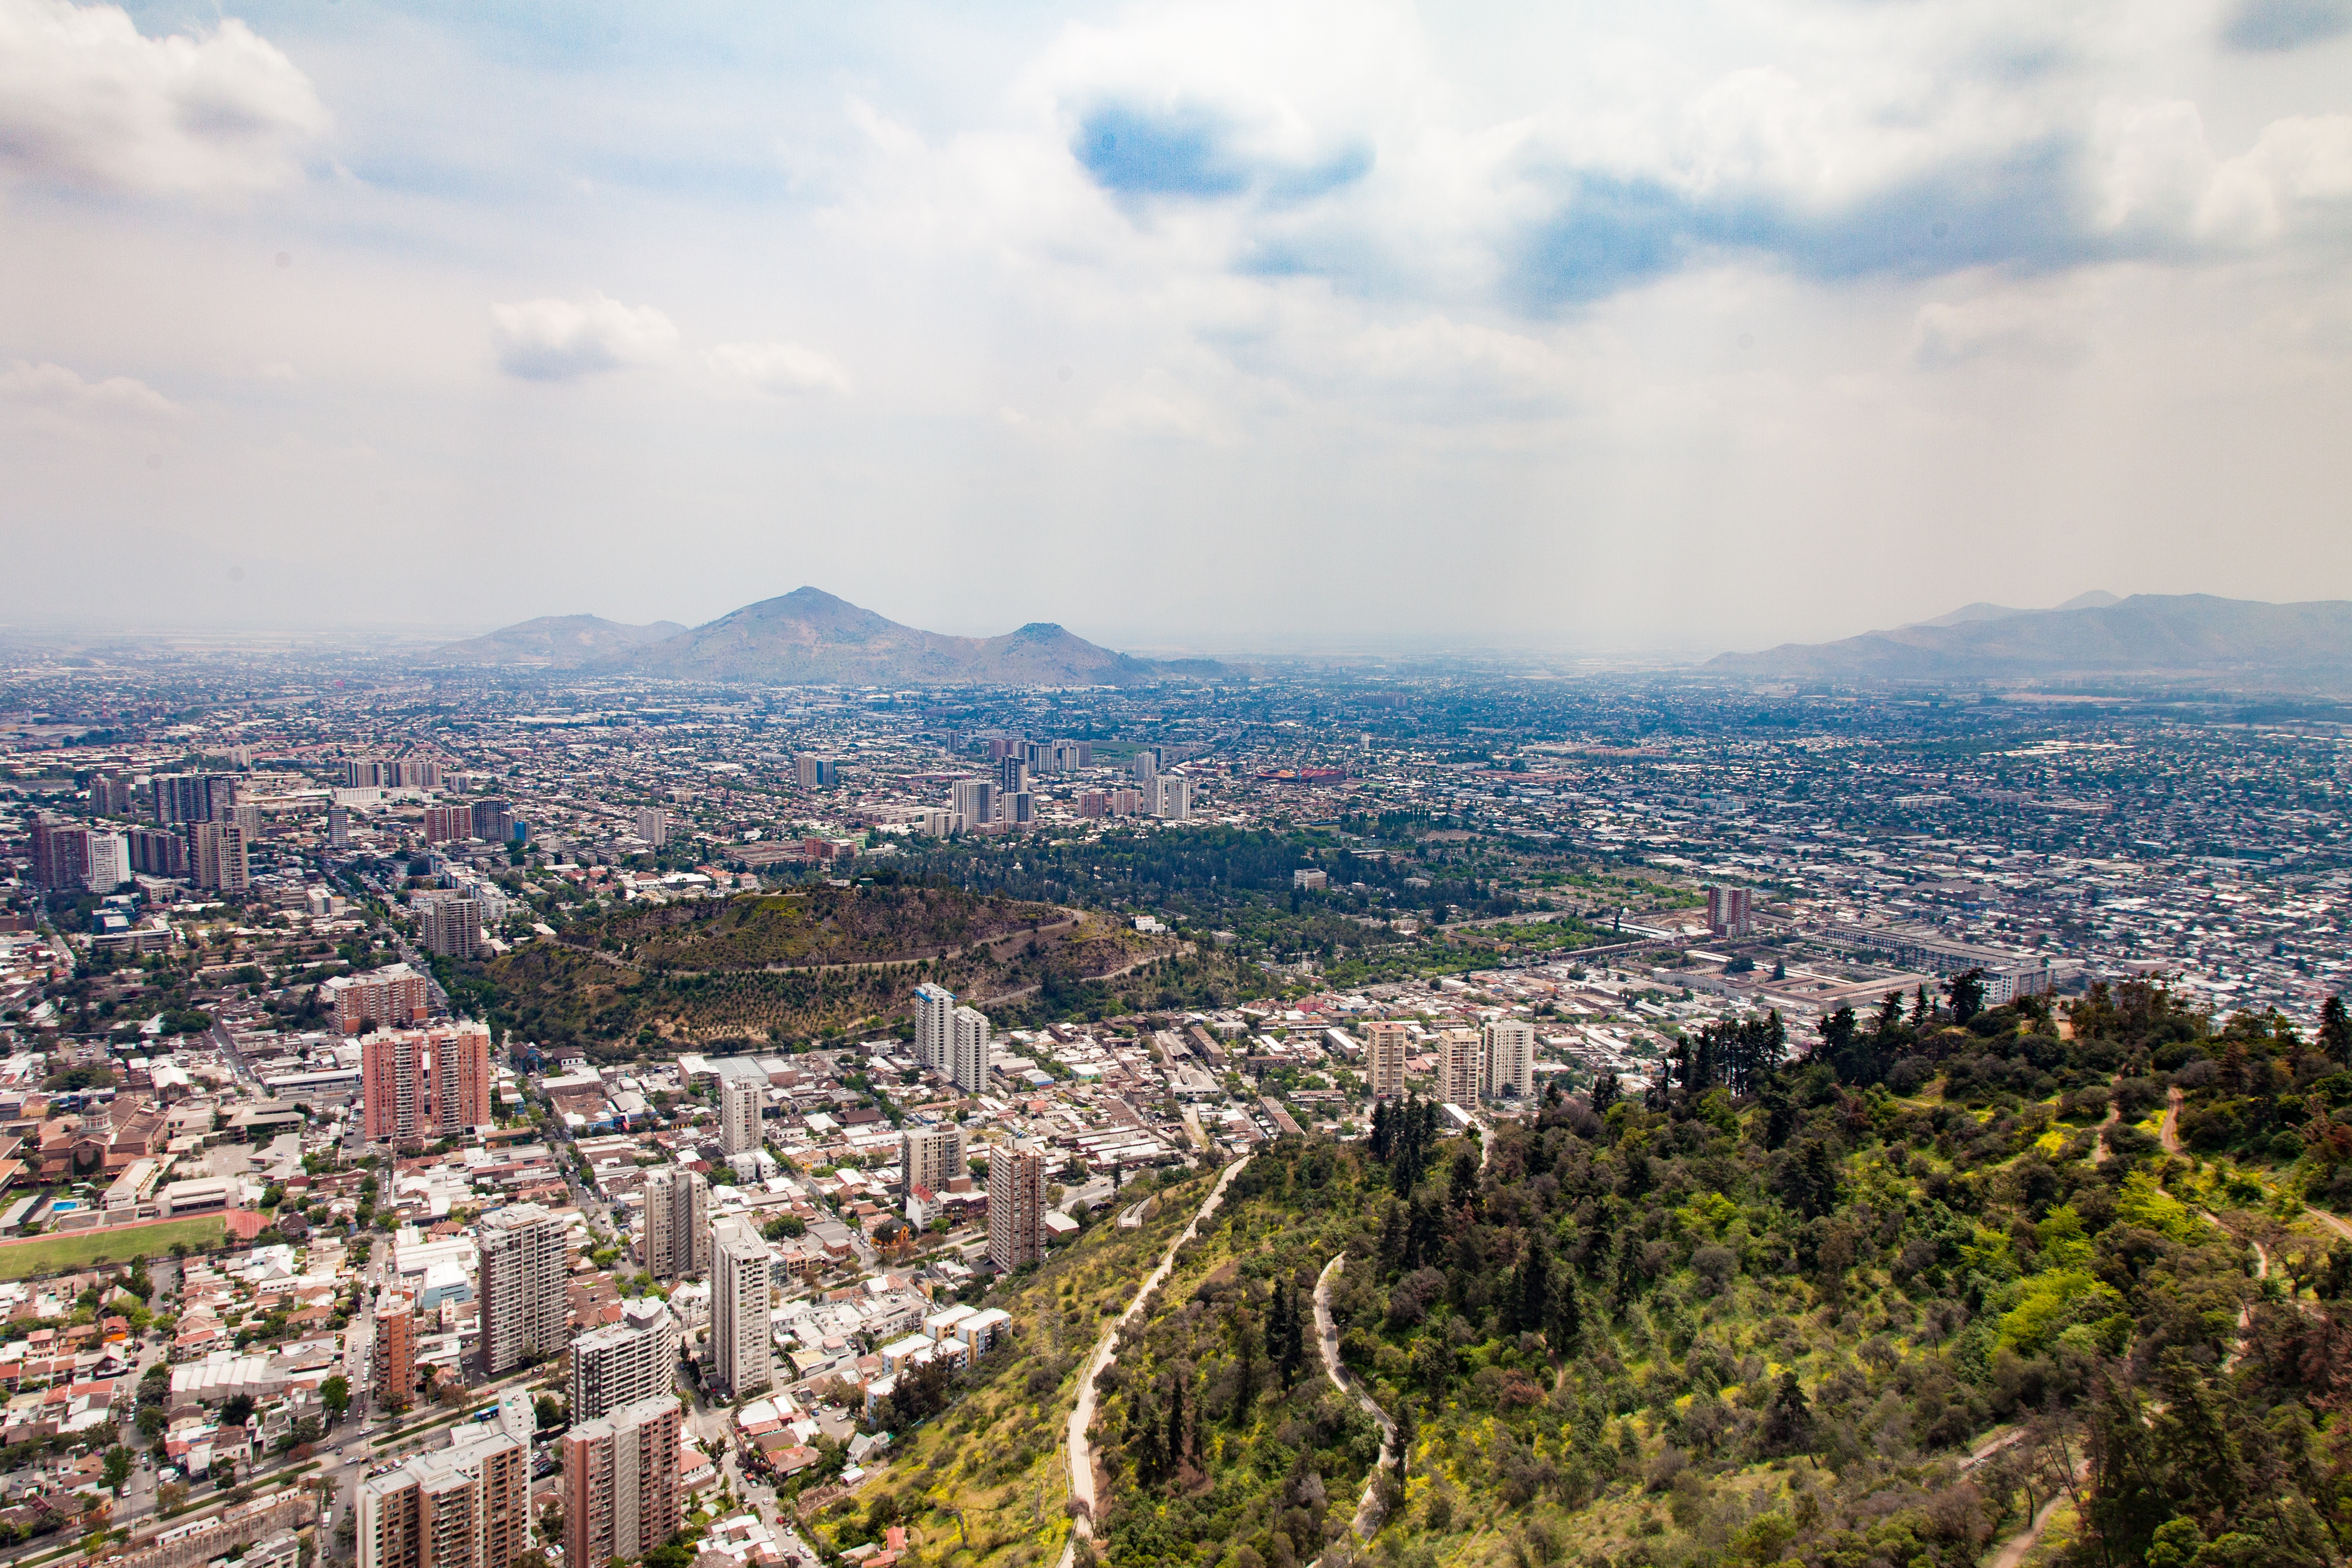
landscape, sea, coast, nature, horizon, mountain, skyline, photography, hill, town, view, city, urban, mountain range, cityscape, panorama, downtown, weather, residence, chile, hdr, drama, clouds, south america, dramatic, gloomy, contrasts, mood, santiago, big city, aerial photography, santiago chile, santa lucia, residential area, geographical feature, human settlement, mountainous landforms